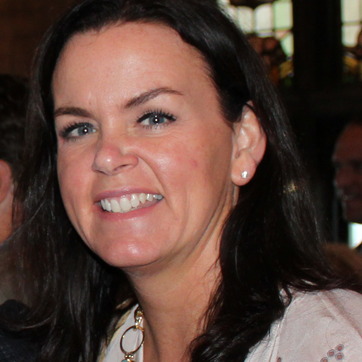
Material: skin